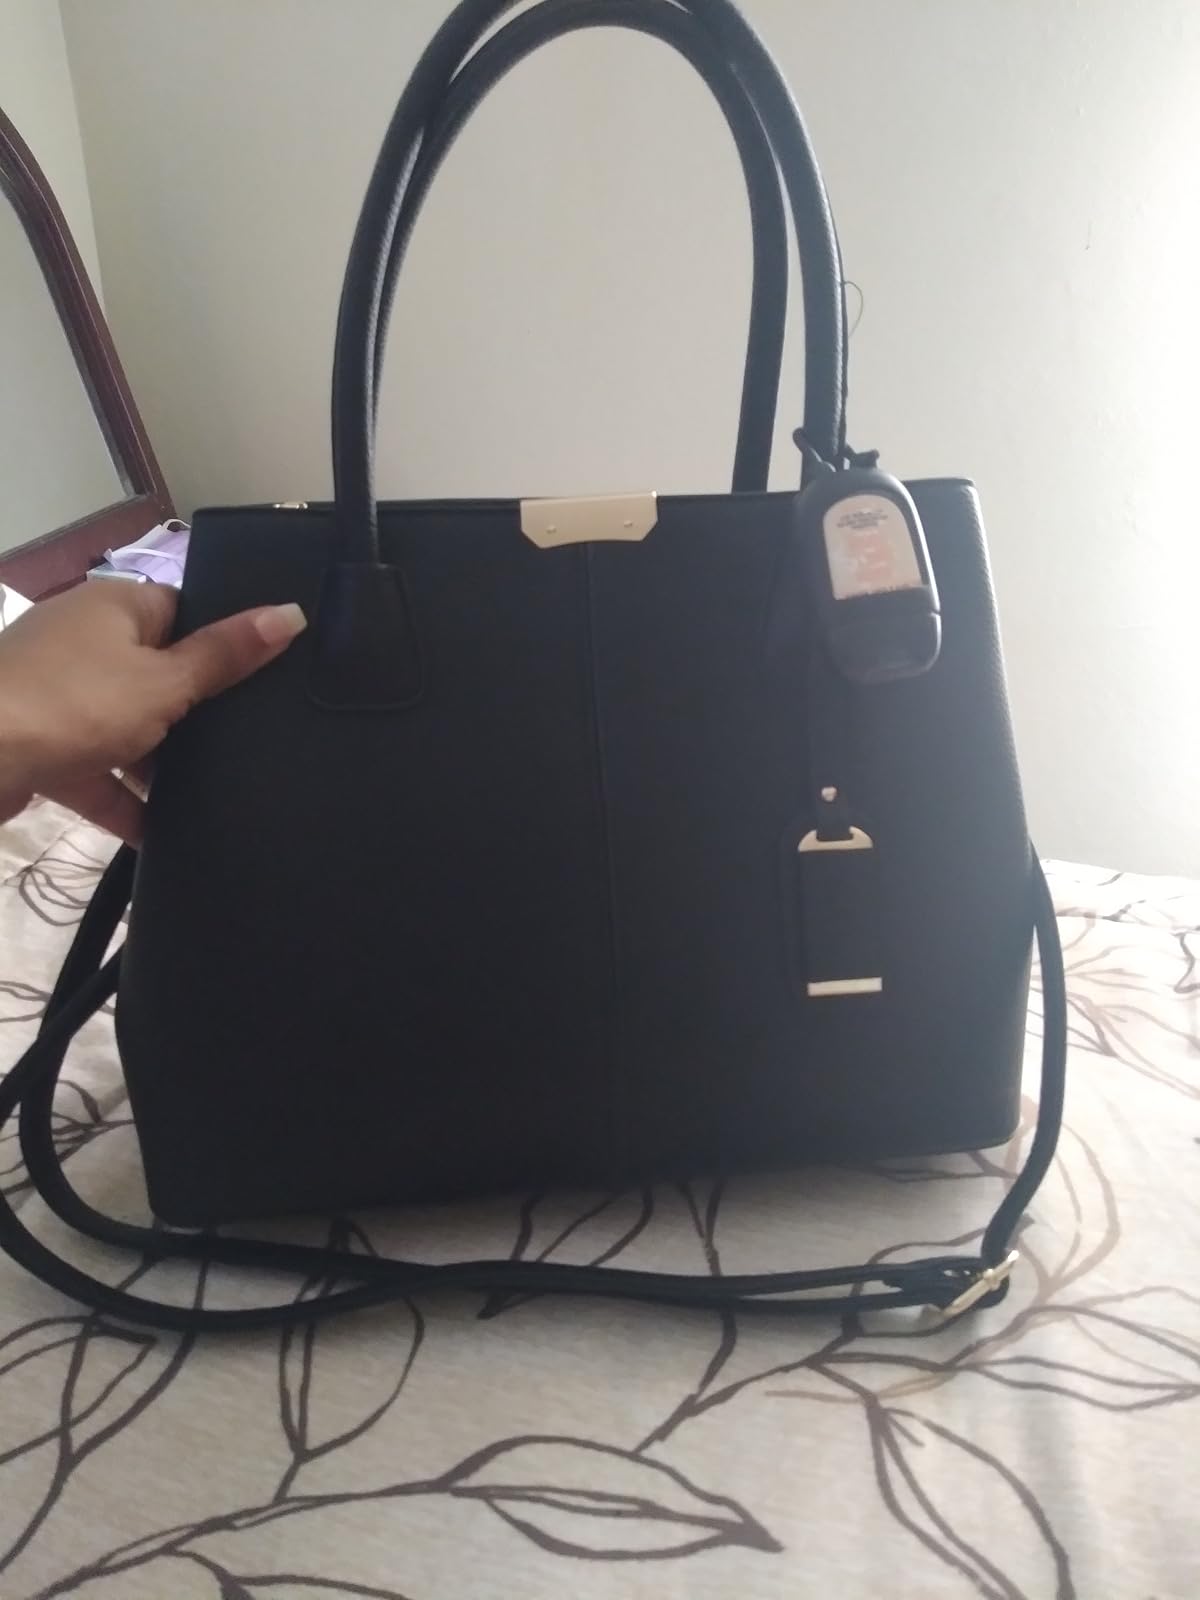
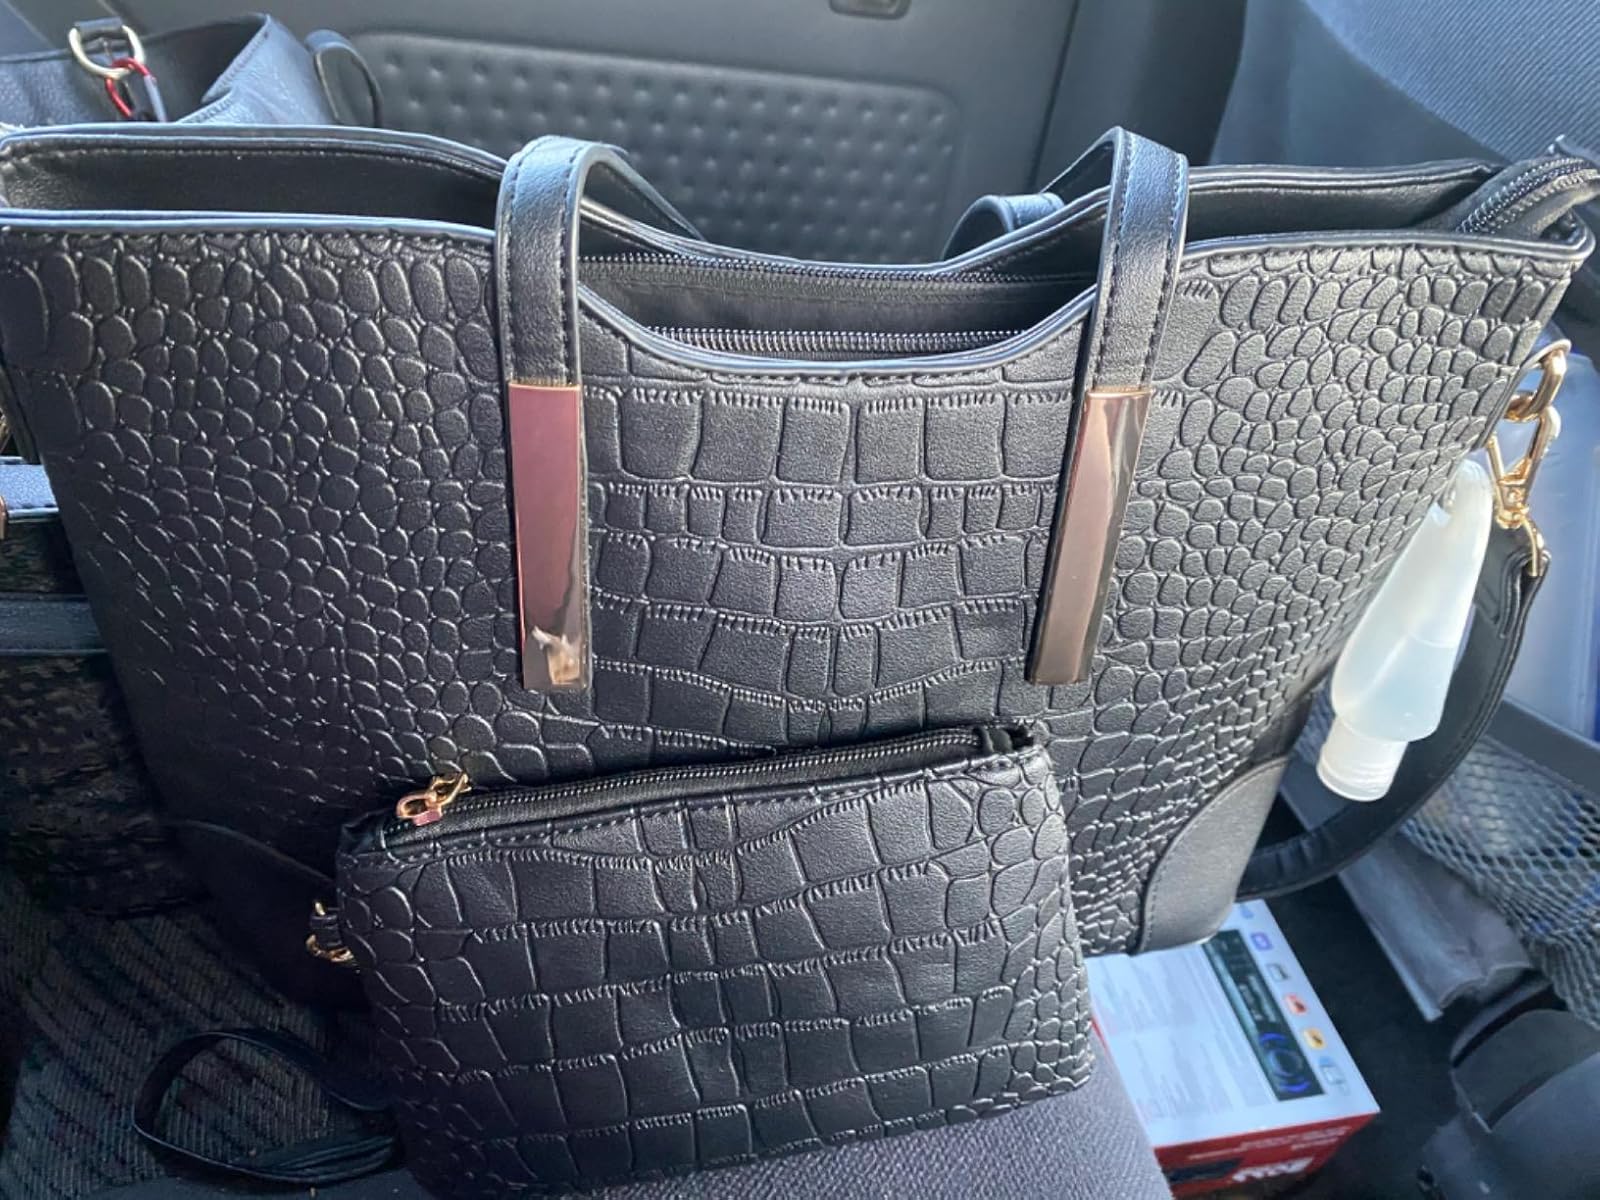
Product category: accessories_handbag
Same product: no